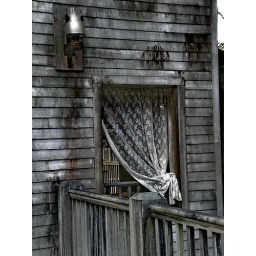
window in gray